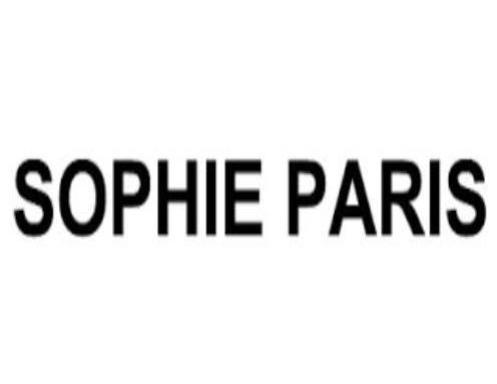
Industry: Clothes